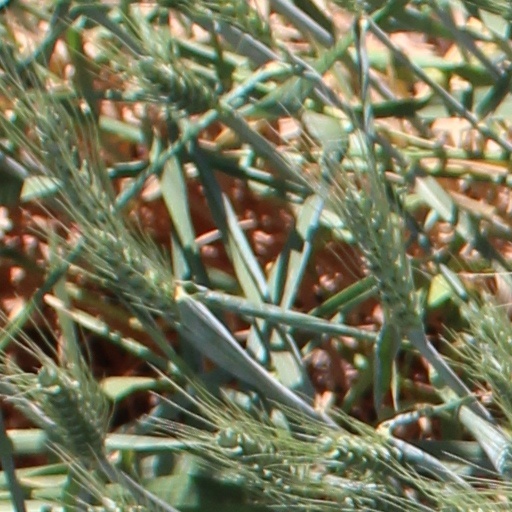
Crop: wheat